Music of Brazil

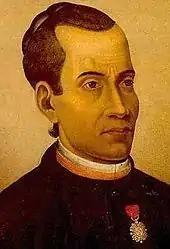
José Maurício Nunes Garcia.

A crucial factor for the changes in the musical life was the arrival of the Portuguese Royal family to Rio de Janeiro in 1808. Until then, Rio de Janeiro was musically similar to other cultural centers of Brazil but was even less important than Minas Gerais. The presence of the Portuguese Royal family, in exile, radically changed this situation, as the Capela Real of Rio de Janeiro was established.